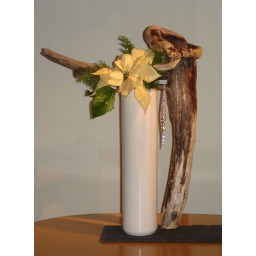
Driftwood, Poinsettia, cypress and glass icicle in a white porcelain vase.